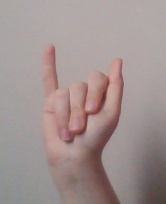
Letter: meem